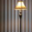
Label: lamp